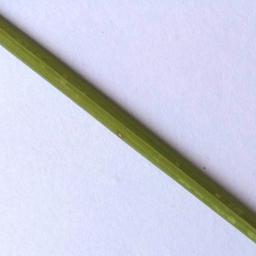
Label: Rice___Leaf_Blast